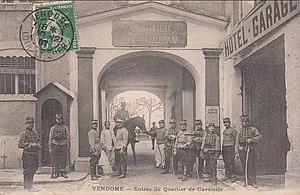
Vendôme
Vendôme est une commune française, sous-préfecture du département de Loir-et-Cher en région Centre-Val de Loire. Elle est également la troisième plus grande ville du département derrière Blois et Romorantin-Lanthenay.
La cavalerie française pendant la Première Guerre mondiale a une participation relativement secondaire aux événements. Les combattants à cheval se révélant très vulnérables face à la puissance de feu de l'infanterie et de l'artillerie, les différentes unités de cette arme accomplissent essentiellement des missions d'auxiliaires pendant la « Grande Guerre », même si le début du conflit correspond à son apogée en termes d'effectifs montés.
Le 20ᵉ Régiment de Chasseurs à Cheval est une unité de cavalerie légère de l'armée française, créée en 1793, pendant la Révolution française.